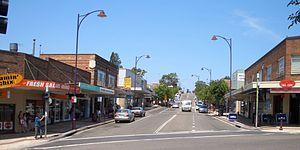
Jannali est une banlieue du sud de Sydney, dans l'État de Nouvelle-Galles du Sud, en Australie. Jannali est situé à 28 kilomètres au sud du quartier central des affaires de Sydney, dans la zone du gouvernement local du comté de Sutherland. La majorité de l'utilisation des terres à Jannali est résidentielle et la réserve de brousse, tandis que la banlieue est coupée par la ligne de chemin de fer nord-sud. La majorité des entreprises de Jannali sont situées à proximité de la gare de la banlieue.